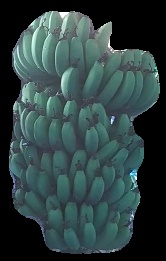
Variety: pachbale
Grade: grade1